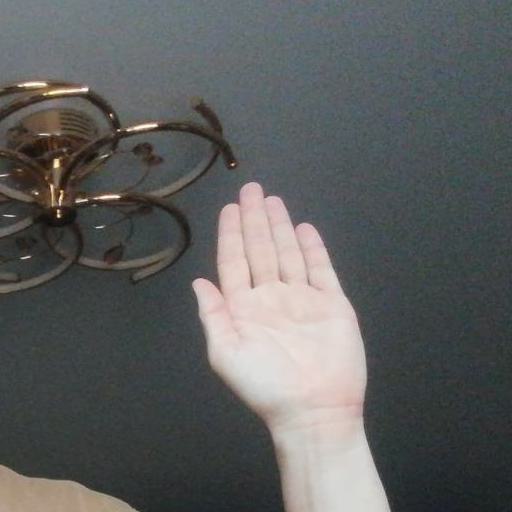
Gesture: stop